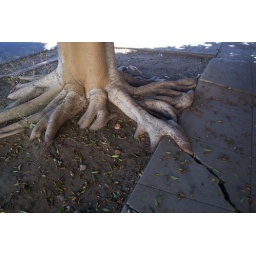
A tree scrounges for change under the concrete couch cushions of Melrose Avenue across the street from Paramount Studios.